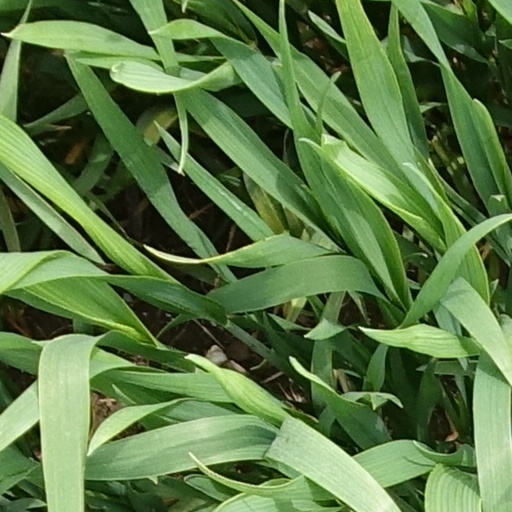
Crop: wheat